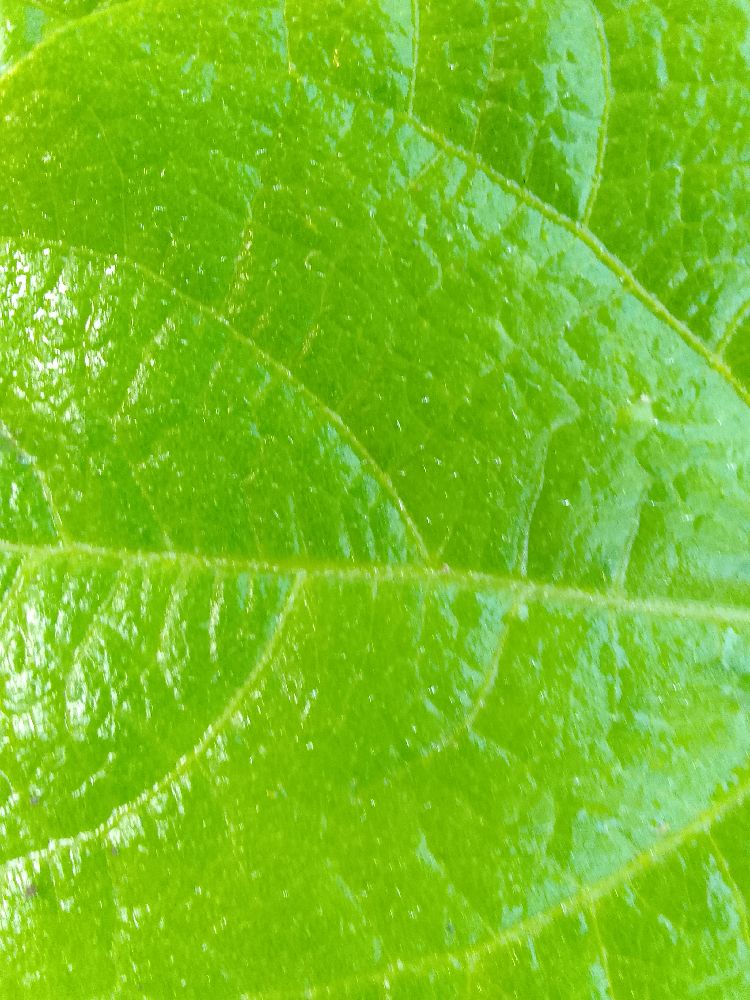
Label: healthy